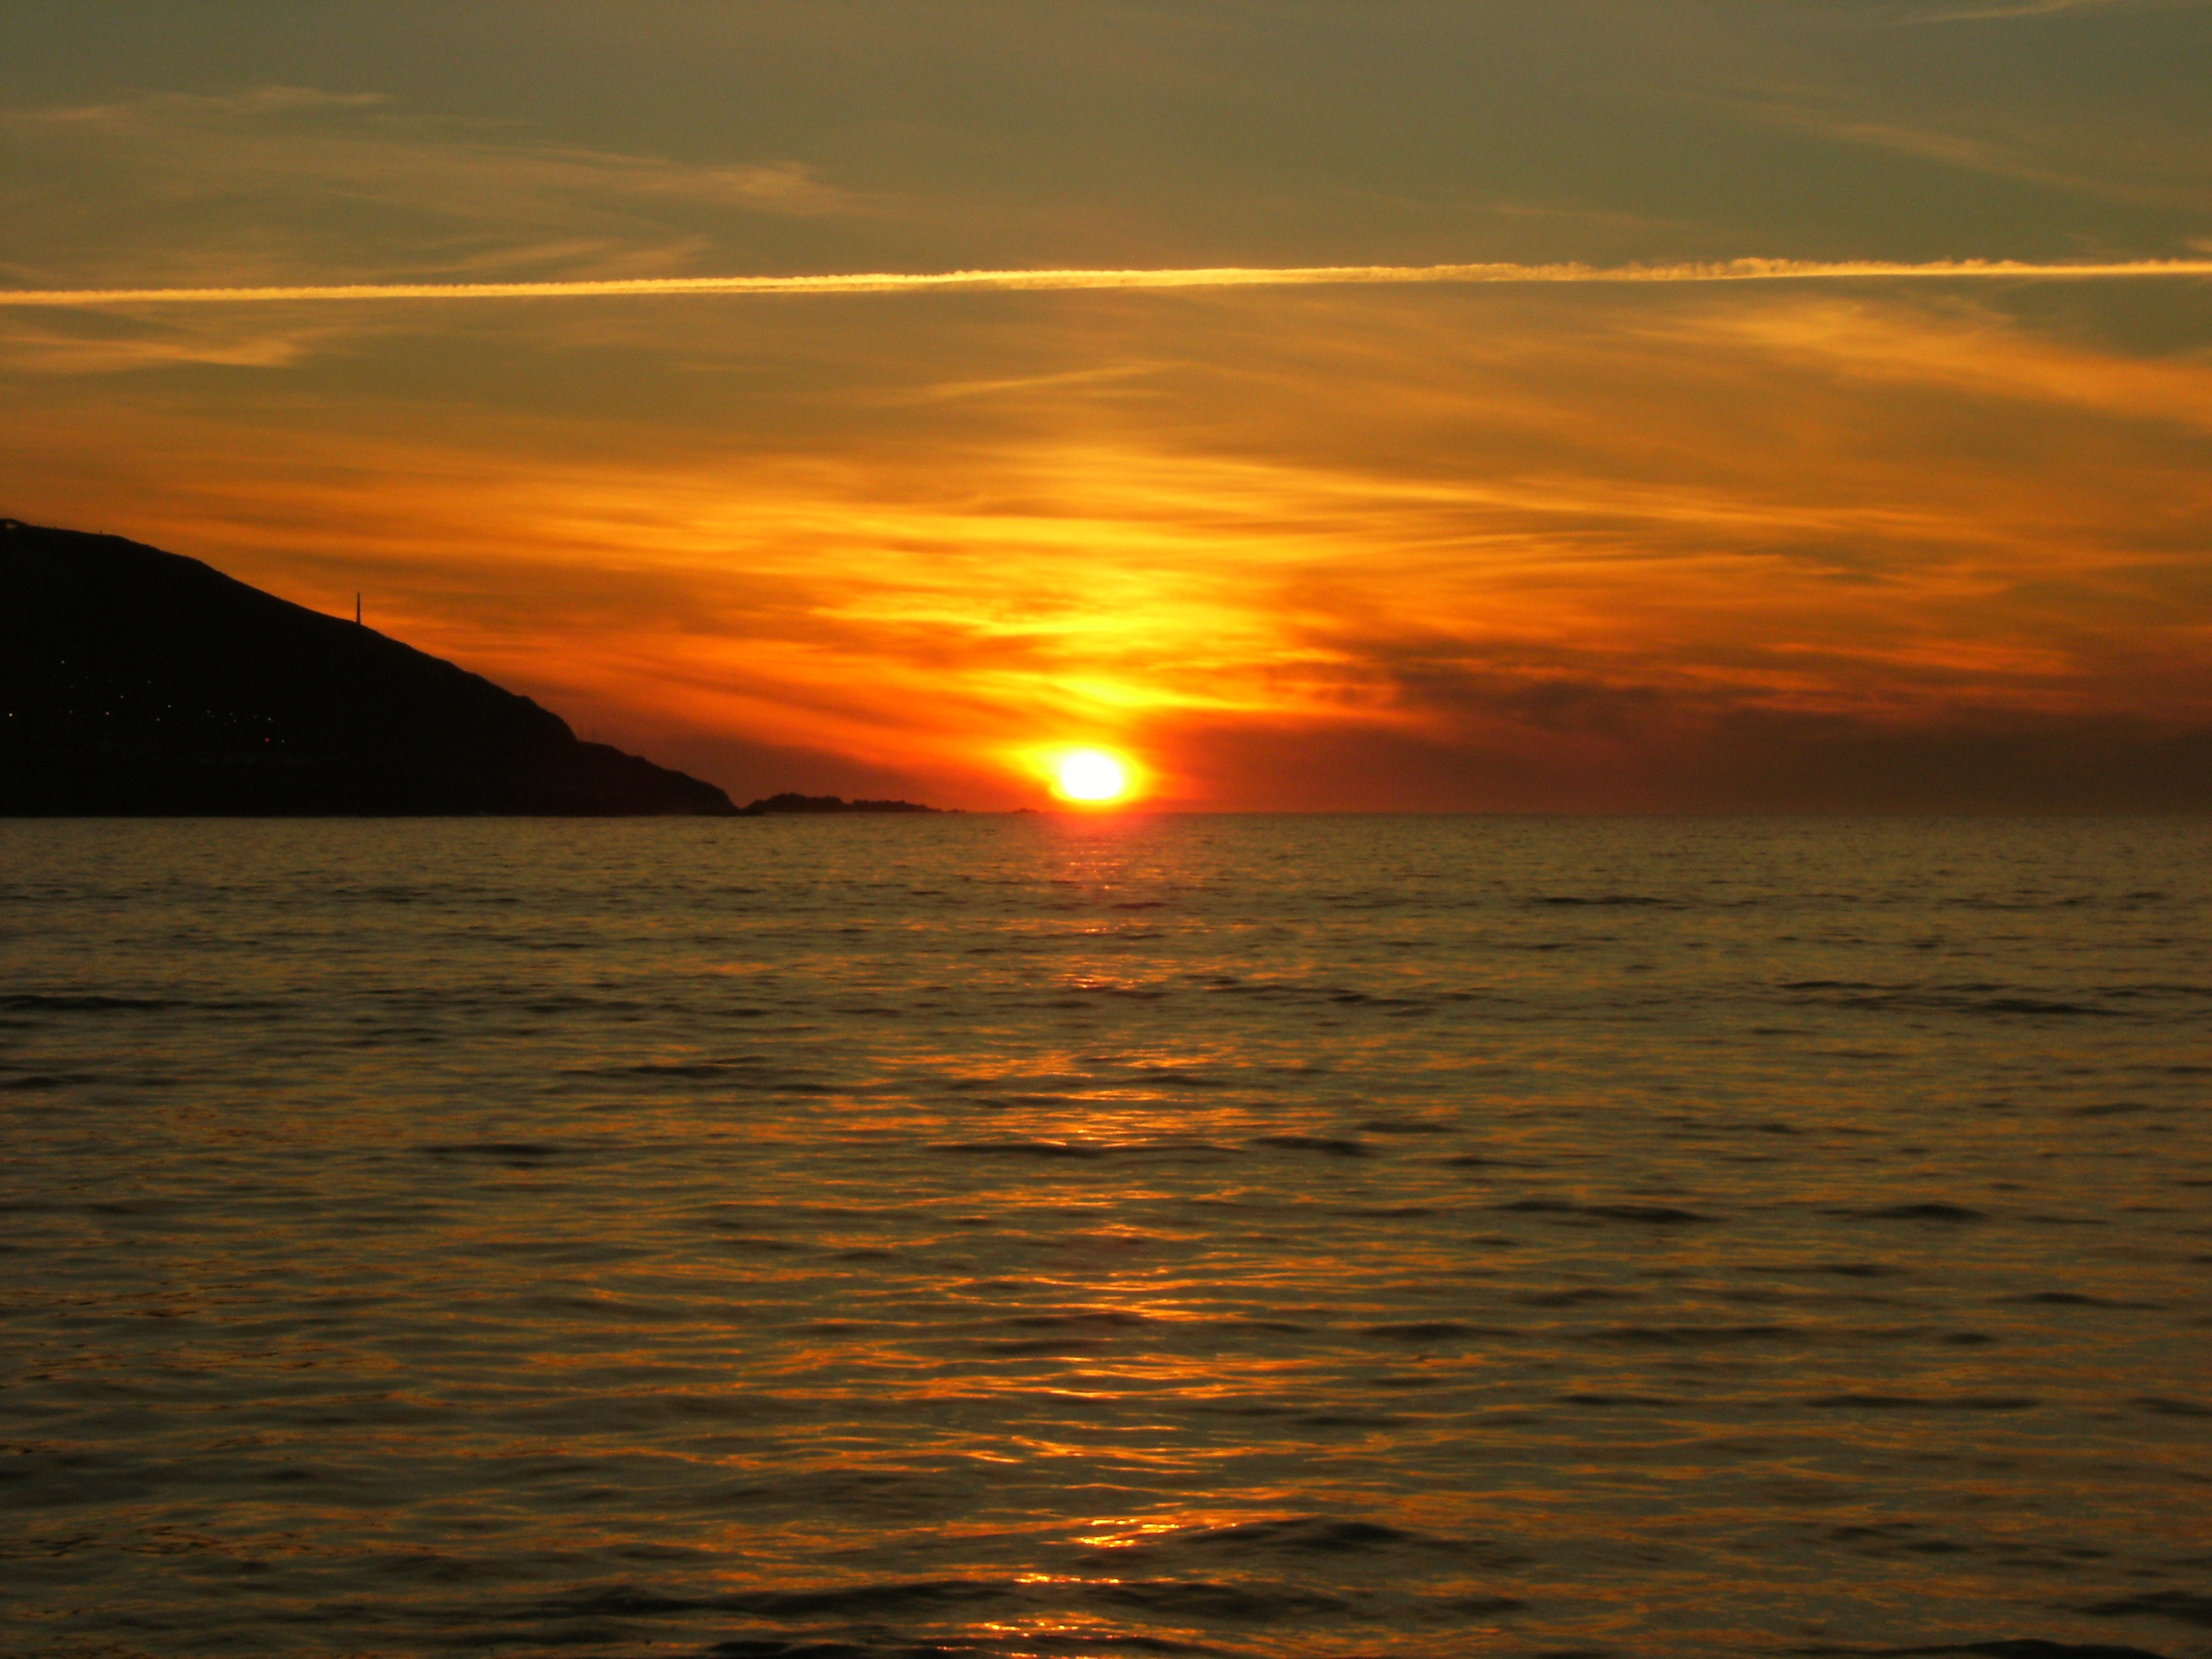
beach, sea, coast, ocean, horizon, sun, sunrise, sunset, sunlight, morning, shore, wave, dawn, dusk, evening, color, afterglow, wind wave, red sky at morning